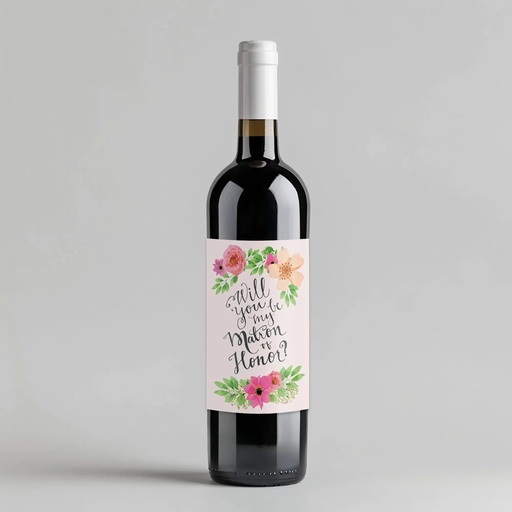
Pink Vintage Flowers Matron of Honor Wine Label
Toast to your matron of honor with this Pink Vintage Flowers wine label! Perfect for adding a personal touch to her favorite bottle, this label makes a thoughtful and fun gift. Cheers to the best matron of honor ever! Peel and Stick 100 Waterproof Label Dimensions 3.5 inches x 5 inches
Brand: iCustomLabel
Category: Arts & Entertainment > Party & Celebration > Gift Giving > Gift Wrapping > Gift Tags & Labels